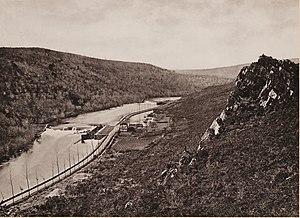
Titre
Le barrage de Guerlédan est un barrage hydroélectrique situé dans les communes de Saint-Aignan dans le Morbihan et de Mûr-de-Bretagne dans les Côtes-d'Armor, en France.
Le canal de Nantes à Brest est un canal à petit gabarit qui relie les villes de Nantes et de Brest et emprunte les vallées de l'Erdre, de l’Isac, de l’Oust, du Blavet, du Doré, du Kergoat, de l’Hyères et de l’Aulne ; ces rivières sont reliées par trois canaux de jonction franchissant des lignes de partage des eaux. Sa construction remonte à la première moitié du XIXᵉ siècle et sa longueur totale est de 364 km.